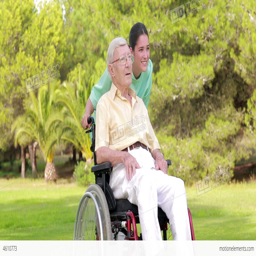
nurse walking an old man in wheelchair